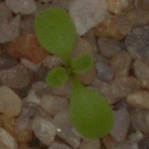
Label: shepherds_purse